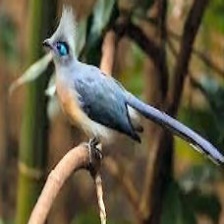
Species: CRESTED COUA
Scientific name: COUA CRISTATA